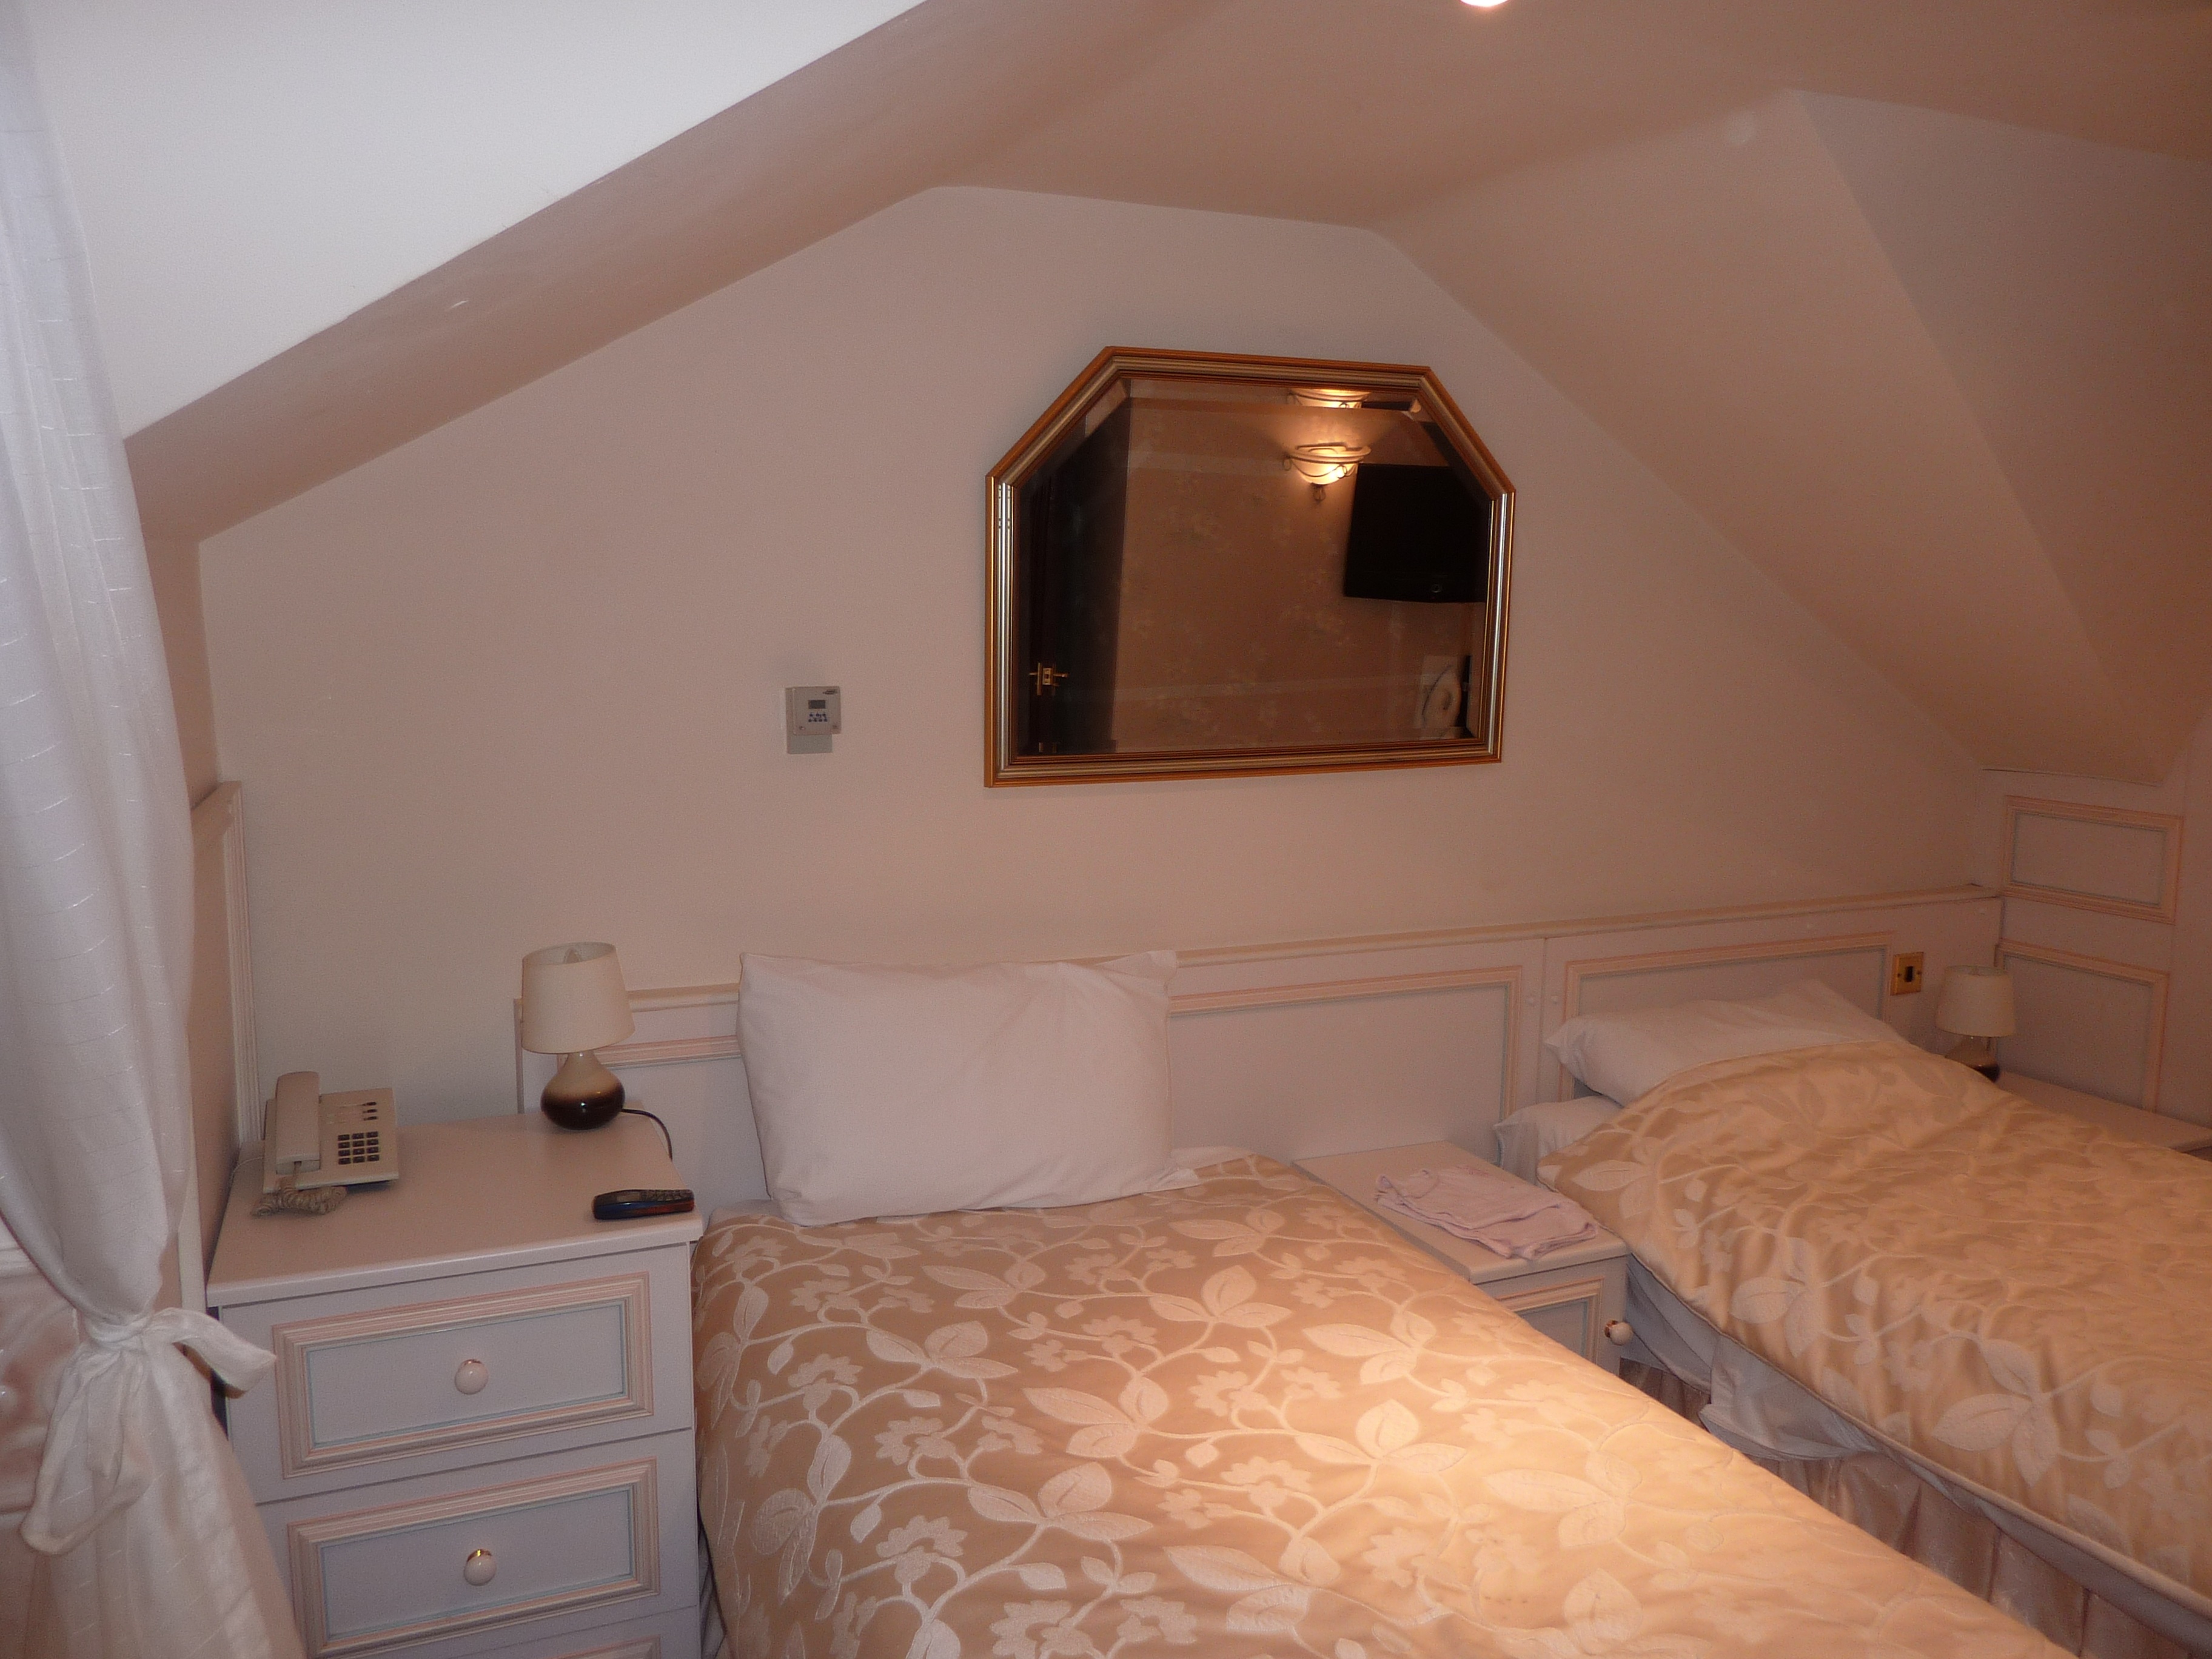
floor, home, cottage, property, room, bedroom, apartment, hotel, mirror, estate, suite, real estate, beds